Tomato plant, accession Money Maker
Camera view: vertical (180 deg); turntable rotation: 90 degrees
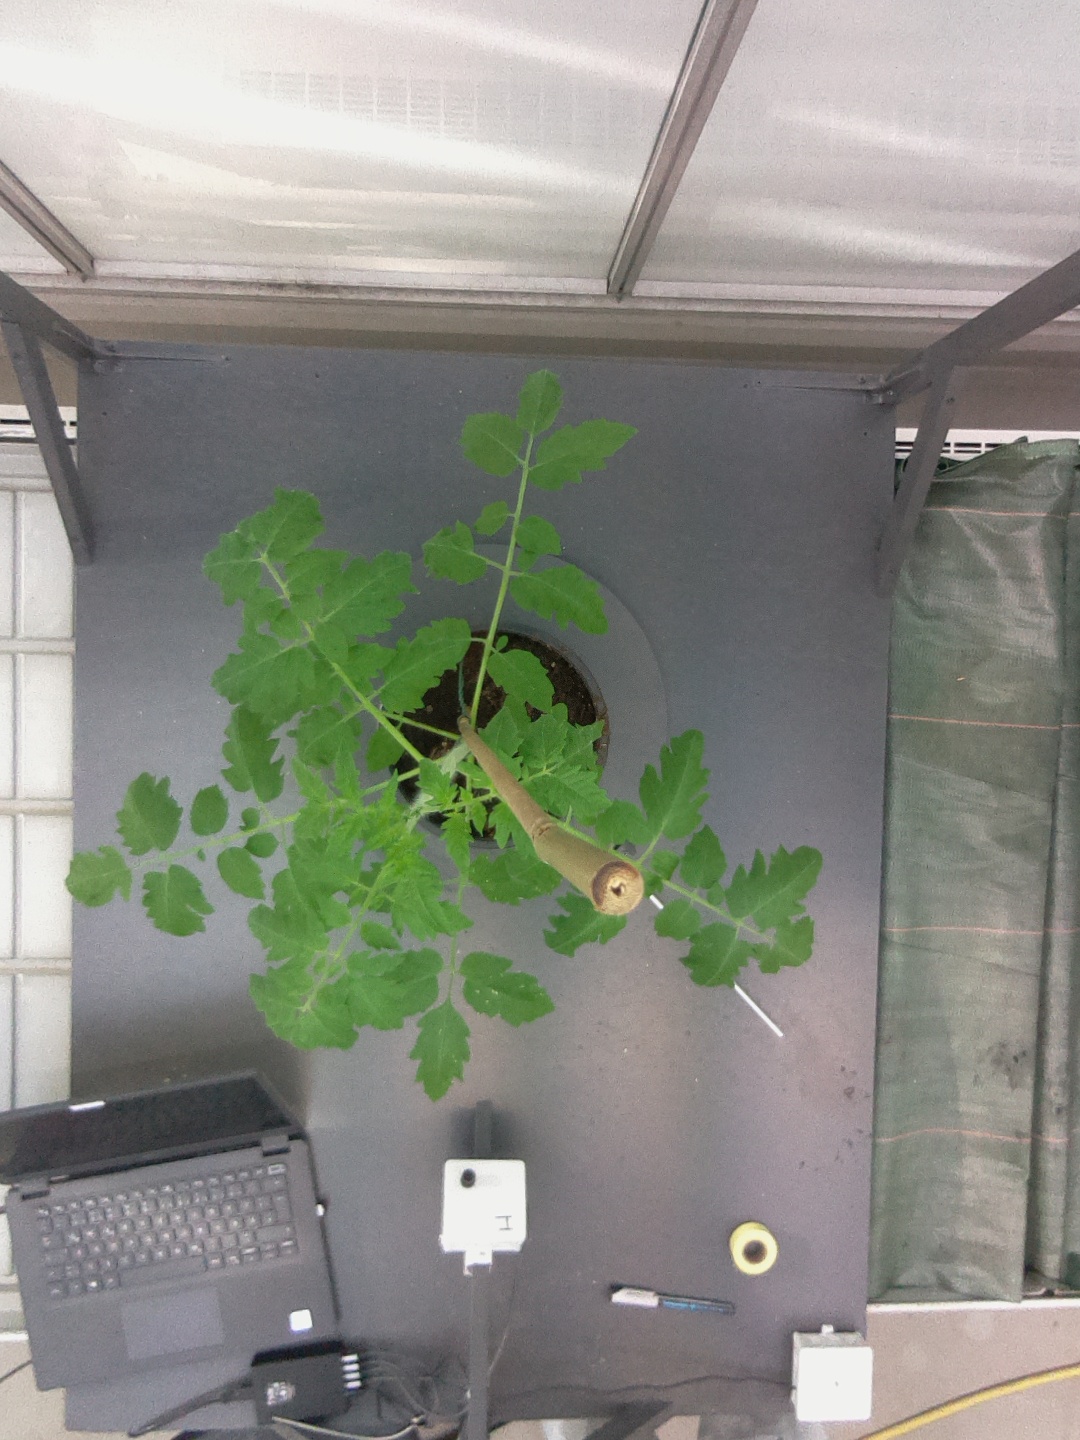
BBCH growth stage 15: 10 of true leaves visible